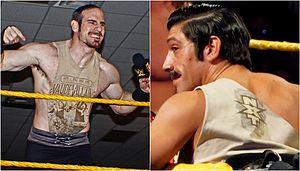
The Vaudevillains est une équipe de catcheurs composé d'Aiden English et Simon Gotch. Ils travaillent actuellement à la World Wrestling Entertainment. Ils ont la particularité d'incarner des catcheur du début du XXᵉ siècle. Ils commencent à faire équipe à la NXT, le club-école de la WWE, où ils deviennent champion par équipe de la NXT.